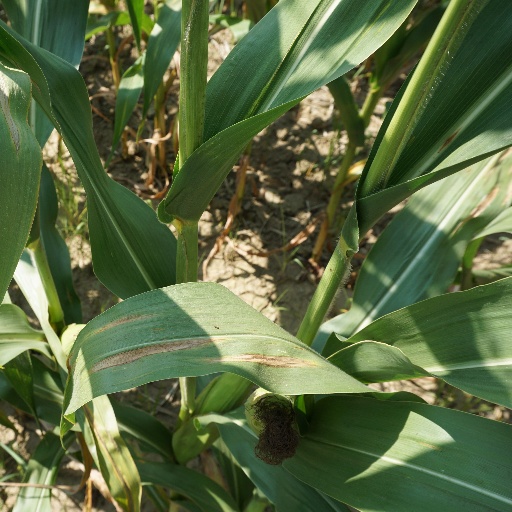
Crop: maize; corn